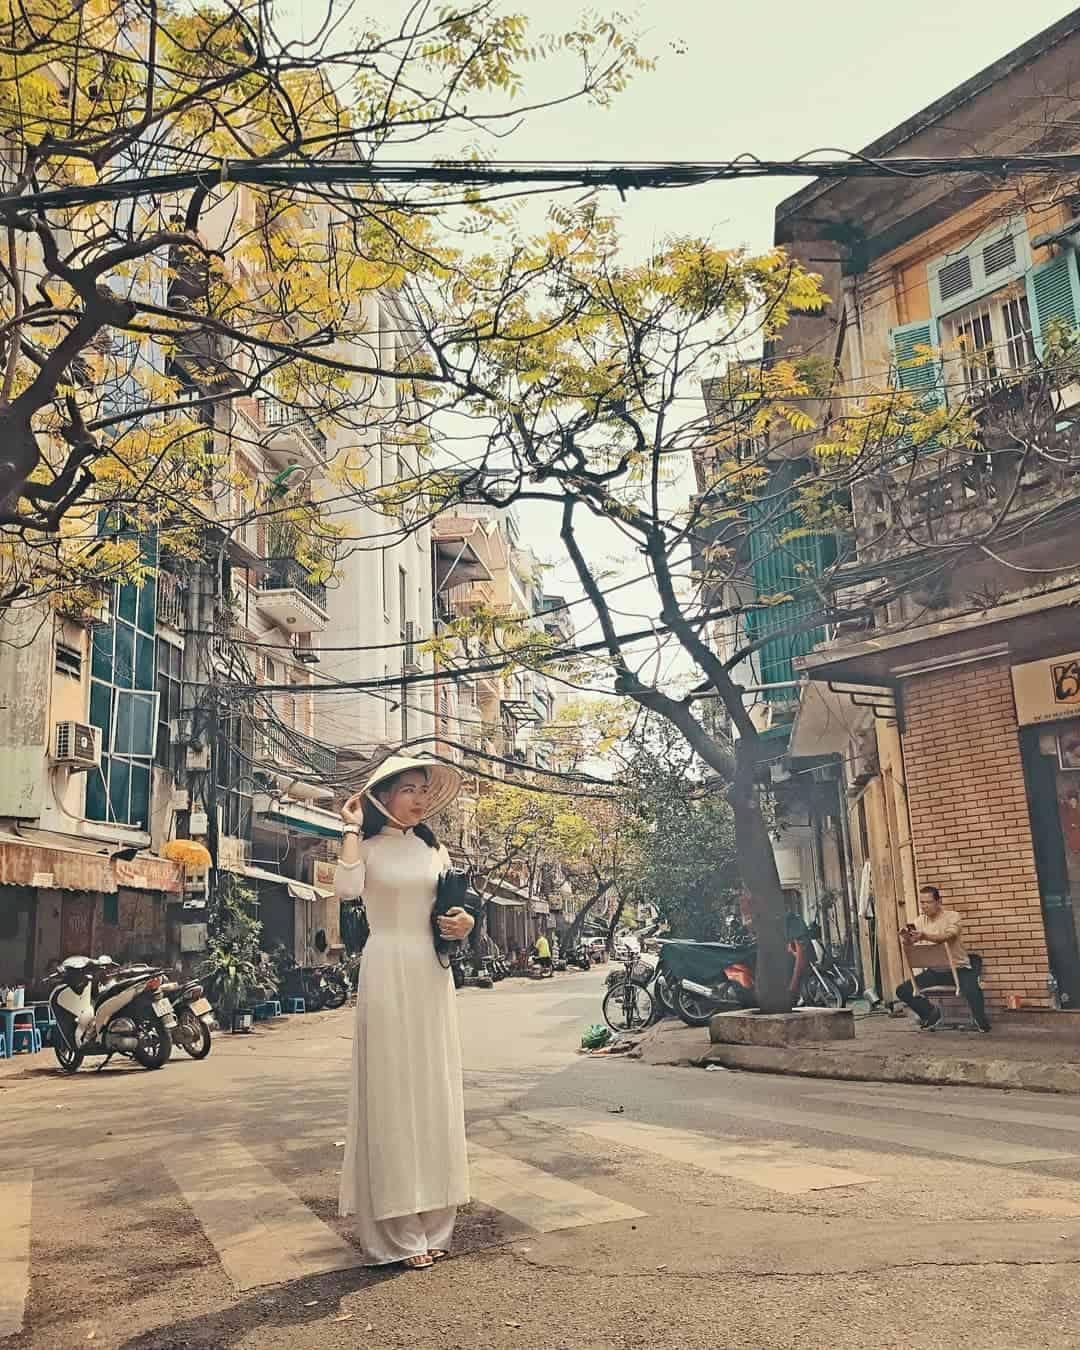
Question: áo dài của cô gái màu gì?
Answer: áo dài màu trắng